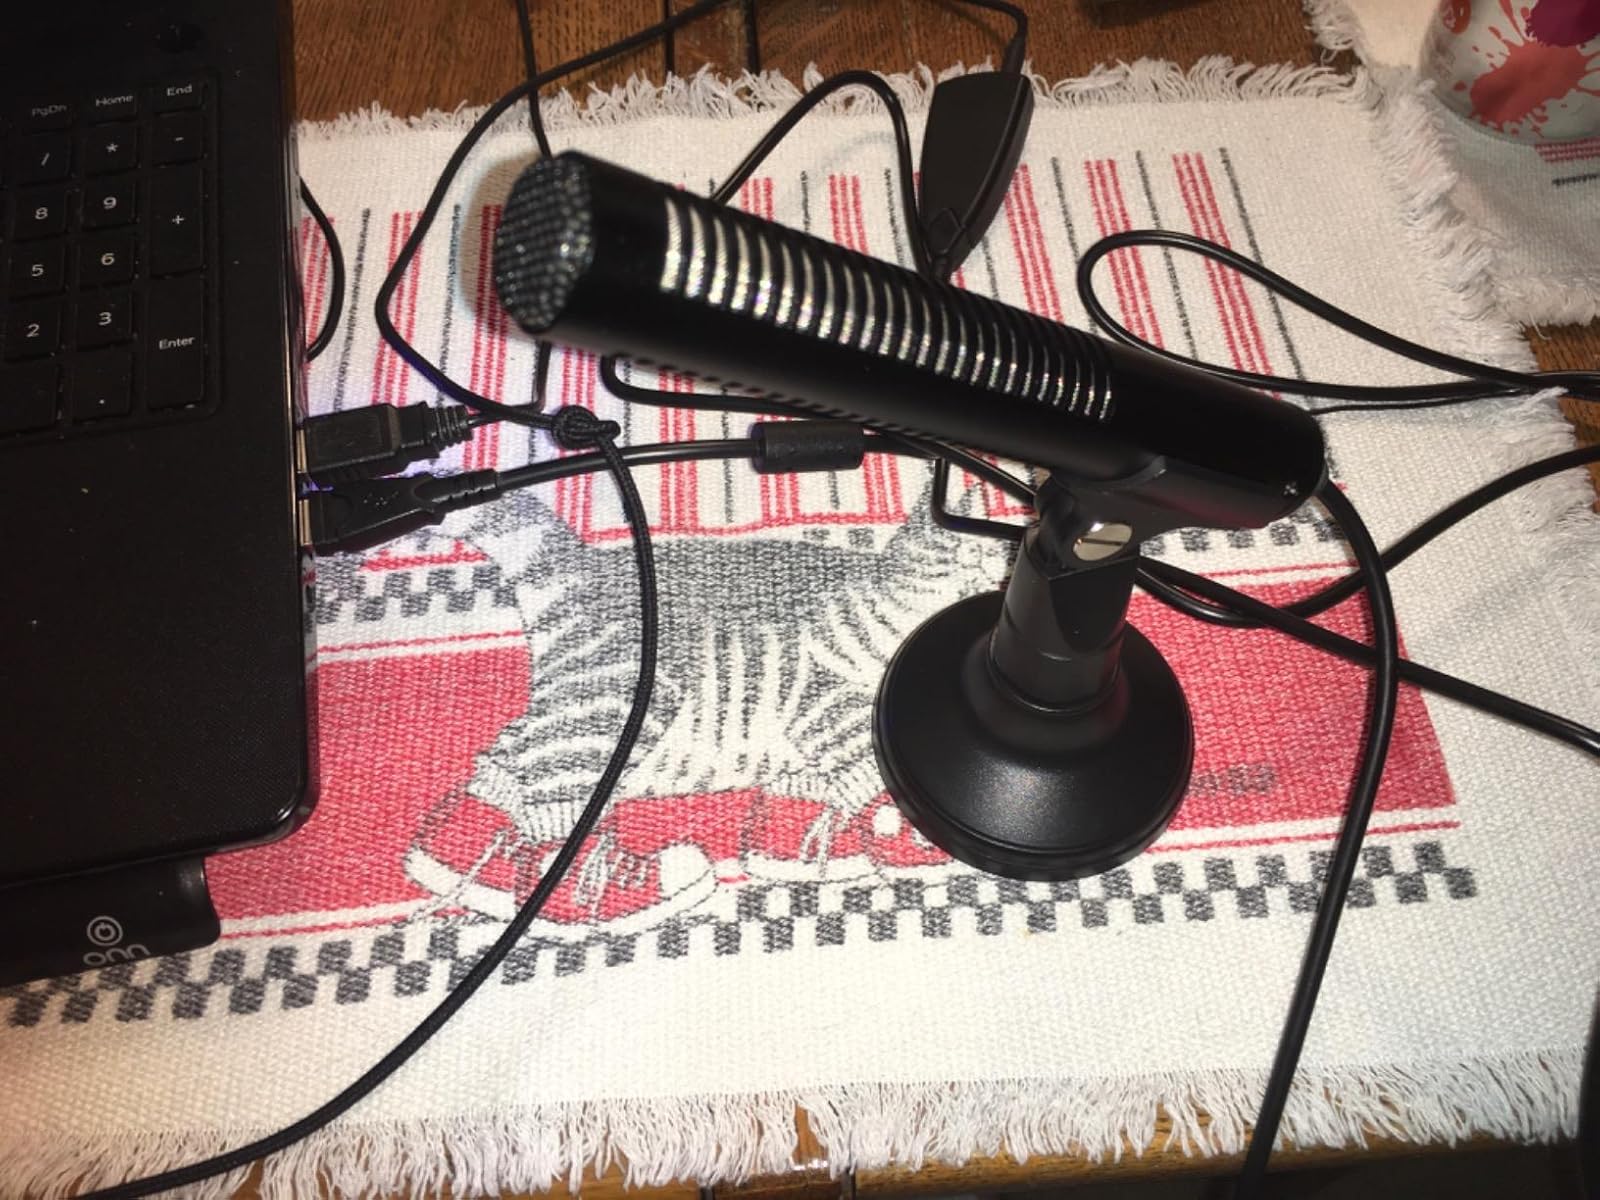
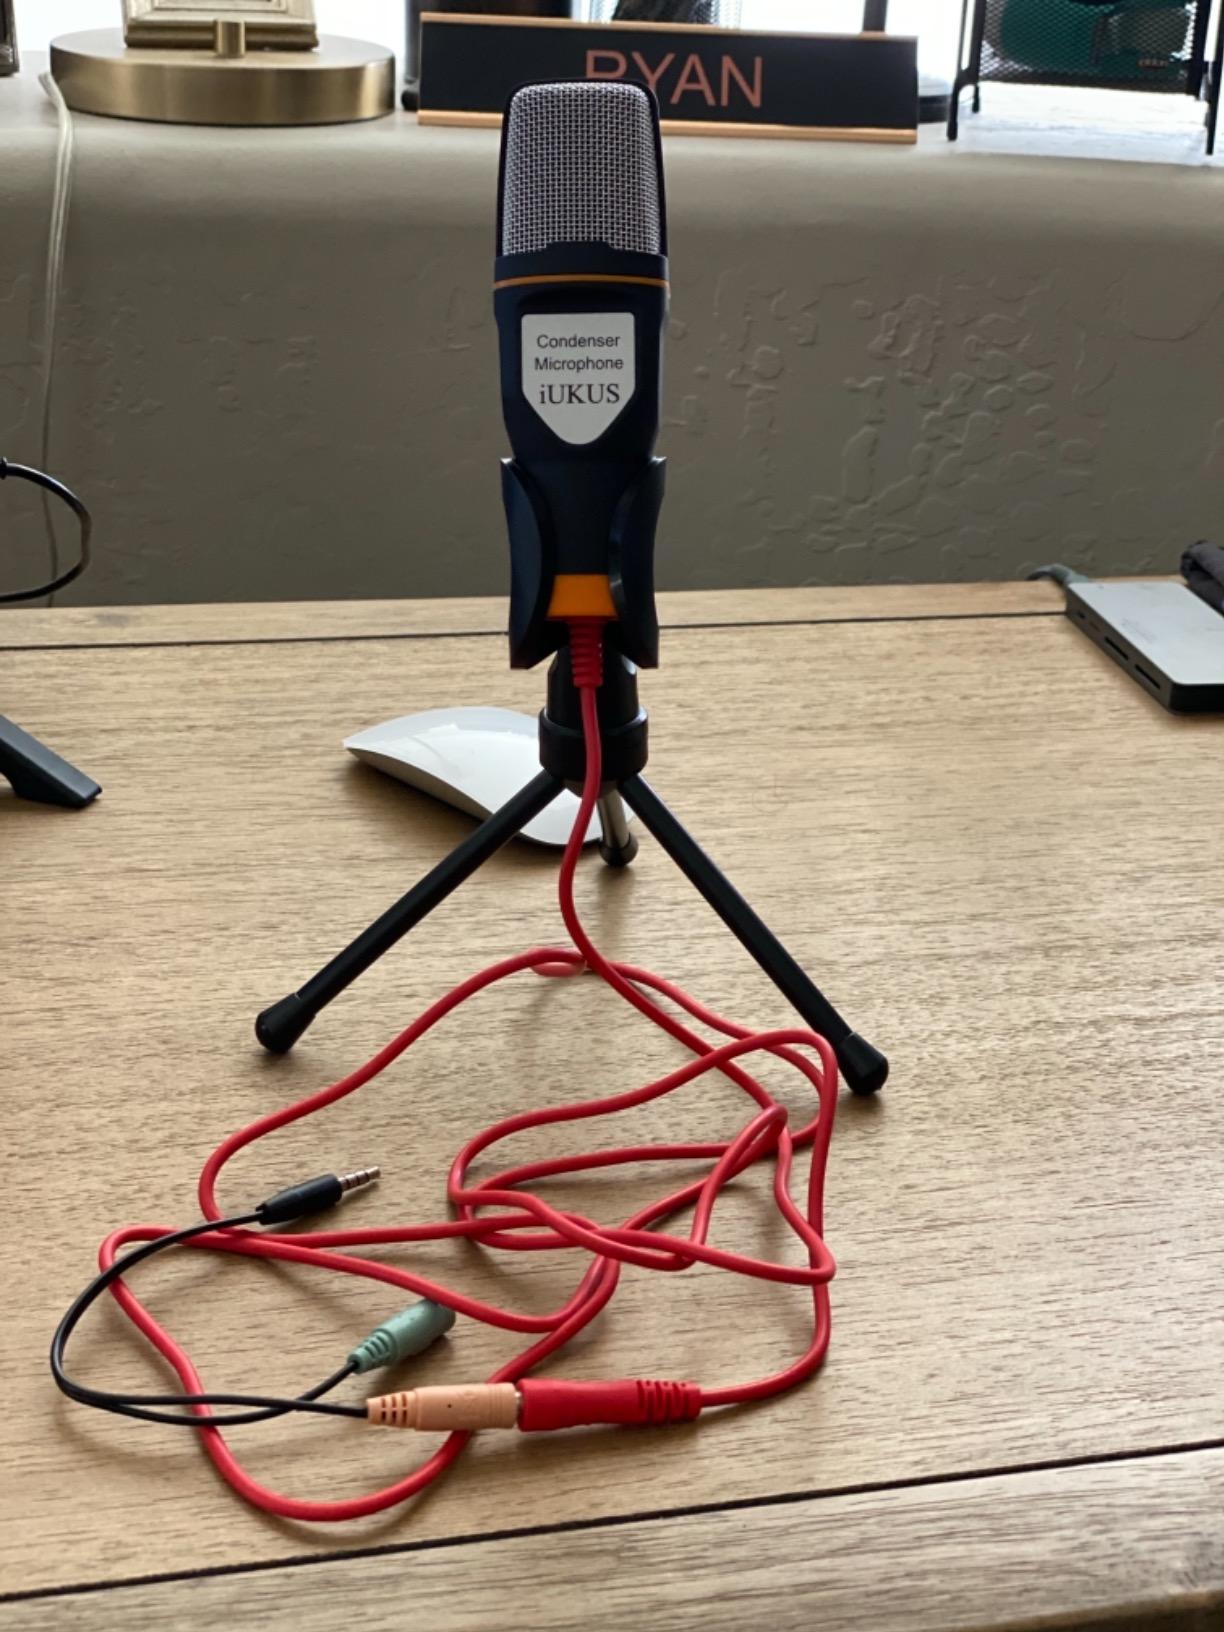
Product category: microphone
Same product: no